Capitalism, Socialism and Democracy

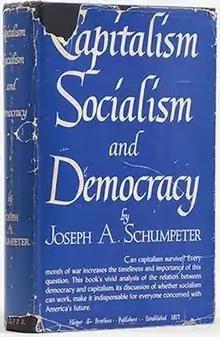
First edition

Capitalism, Socialism, and Democracy is a book on economics, sociology, and history by Joseph Schumpeter, arguably his most famous, controversial, and important work. It is also one of the most famous, controversial, and important books on social theory, social sciences, and economics—in which Schumpeter deals with capitalism, socialism, and creative destruction. It is the third most cited book in the social sciences published before 1950, behind Marx's "Capital" and "The Wealth of Nations" by Adam Smith.